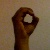
The image shows a hand gesture representing the letter 'O' in Indian Sign Language.